Battle of Amsteg

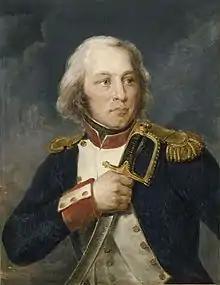
Claude Lecourbe

According to various estimates, Archduke Charles led between 61,000 and 85,000 Austrians. One estimate gave him 54,000 infantry and 18,000 cavalry. Perhaps 20,000 were north and east of the Rhine watching Legrand, Colaud, and Ferino. Gottfried von Strauch's brigade occupied the Gotthard Pass, the Furka Pass to its west, and the Grimsel Pass farther west which leads north into the Aare valley. Karl von Bey's brigade held the upper Reuss valley. Charles established a flotilla on Lake Zurich under the command of James Ernest Williams. Charles told British agent William Wickham that his army could probably drive the French from their positions before Zürich, but it would cost his troops so many casualties that he would be unable to exploit the victory. Charles planned to wait for Alexander Korsakov and his approaching Russian army to join him. During the stalemate, the Austrians grew careless of security, even to the extent of inviting French musicians to play at their dances in Zürich.